Private Eyes (1953 film)

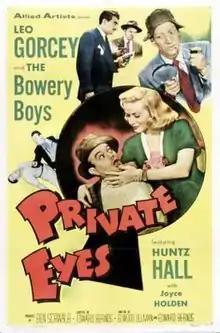

Private Eyes is a 1953 comedy film starring The Bowery Boys. The film was released on December 6, 1953, by Allied Artists and is the thirty-second film in the series.